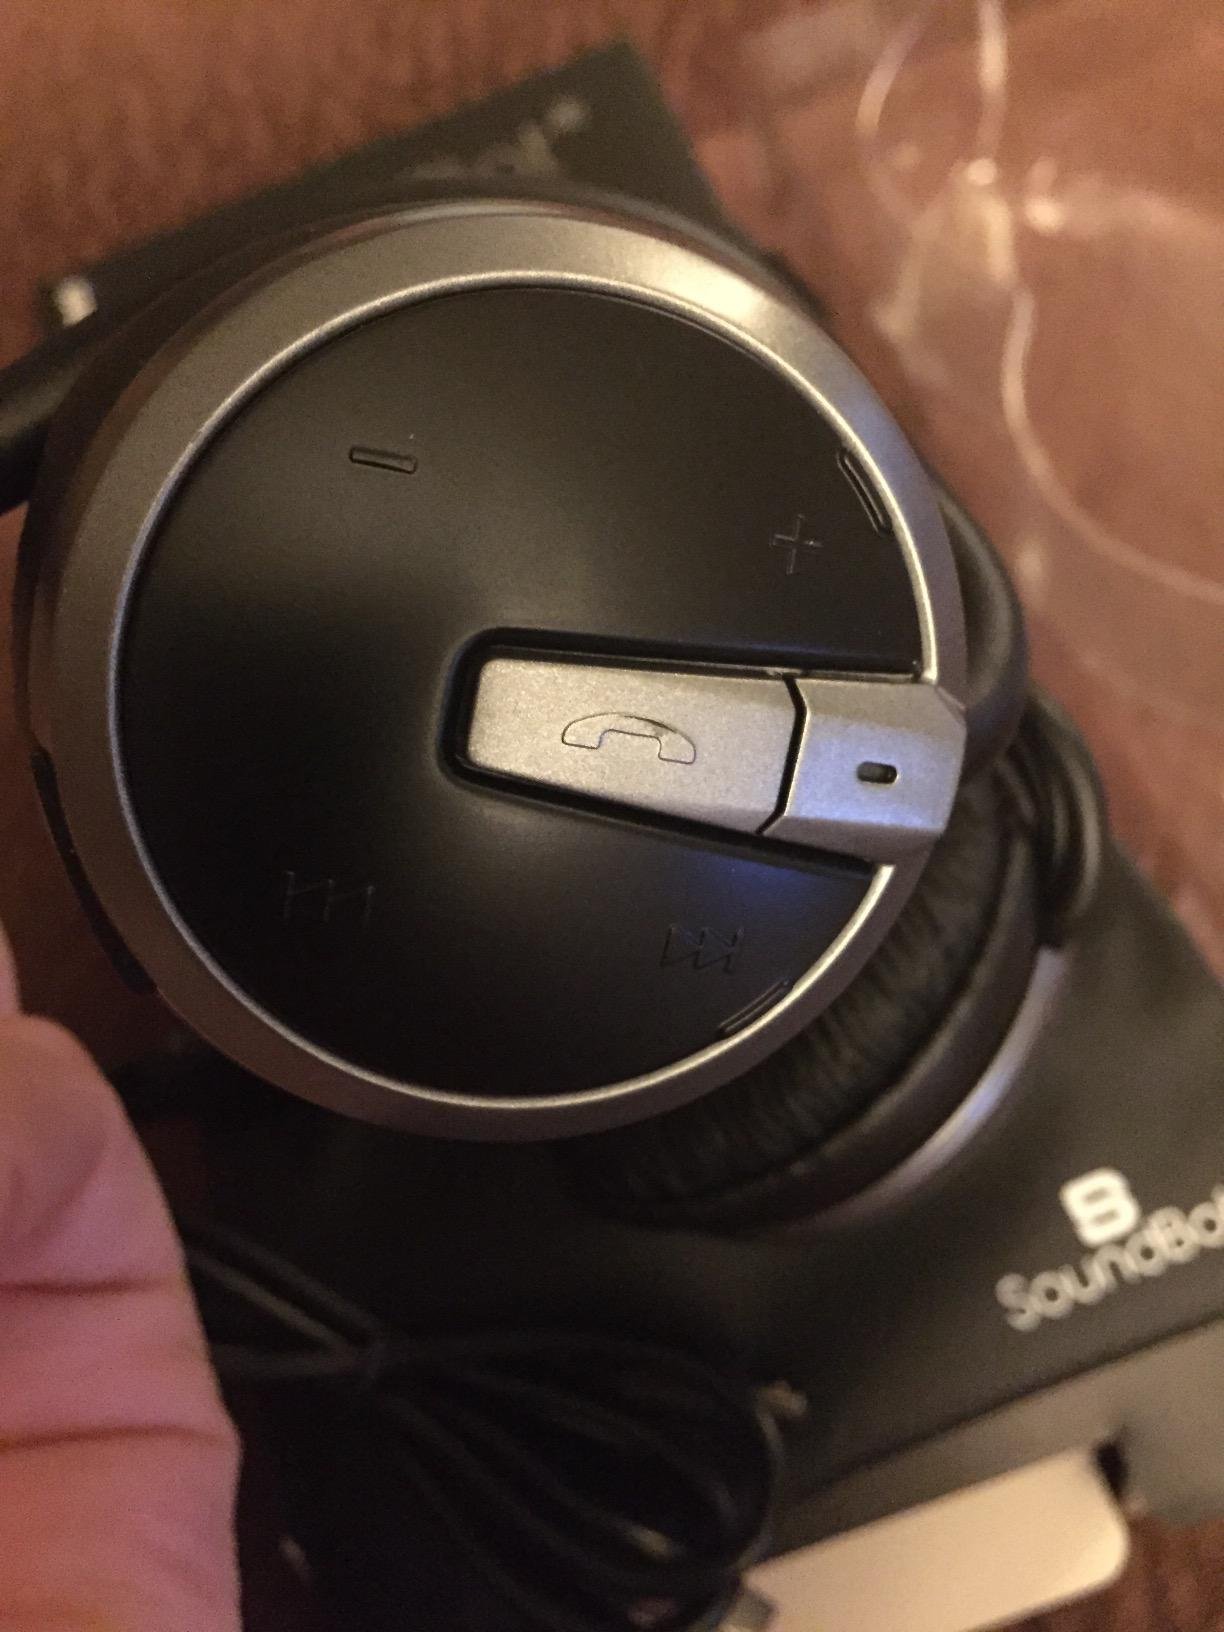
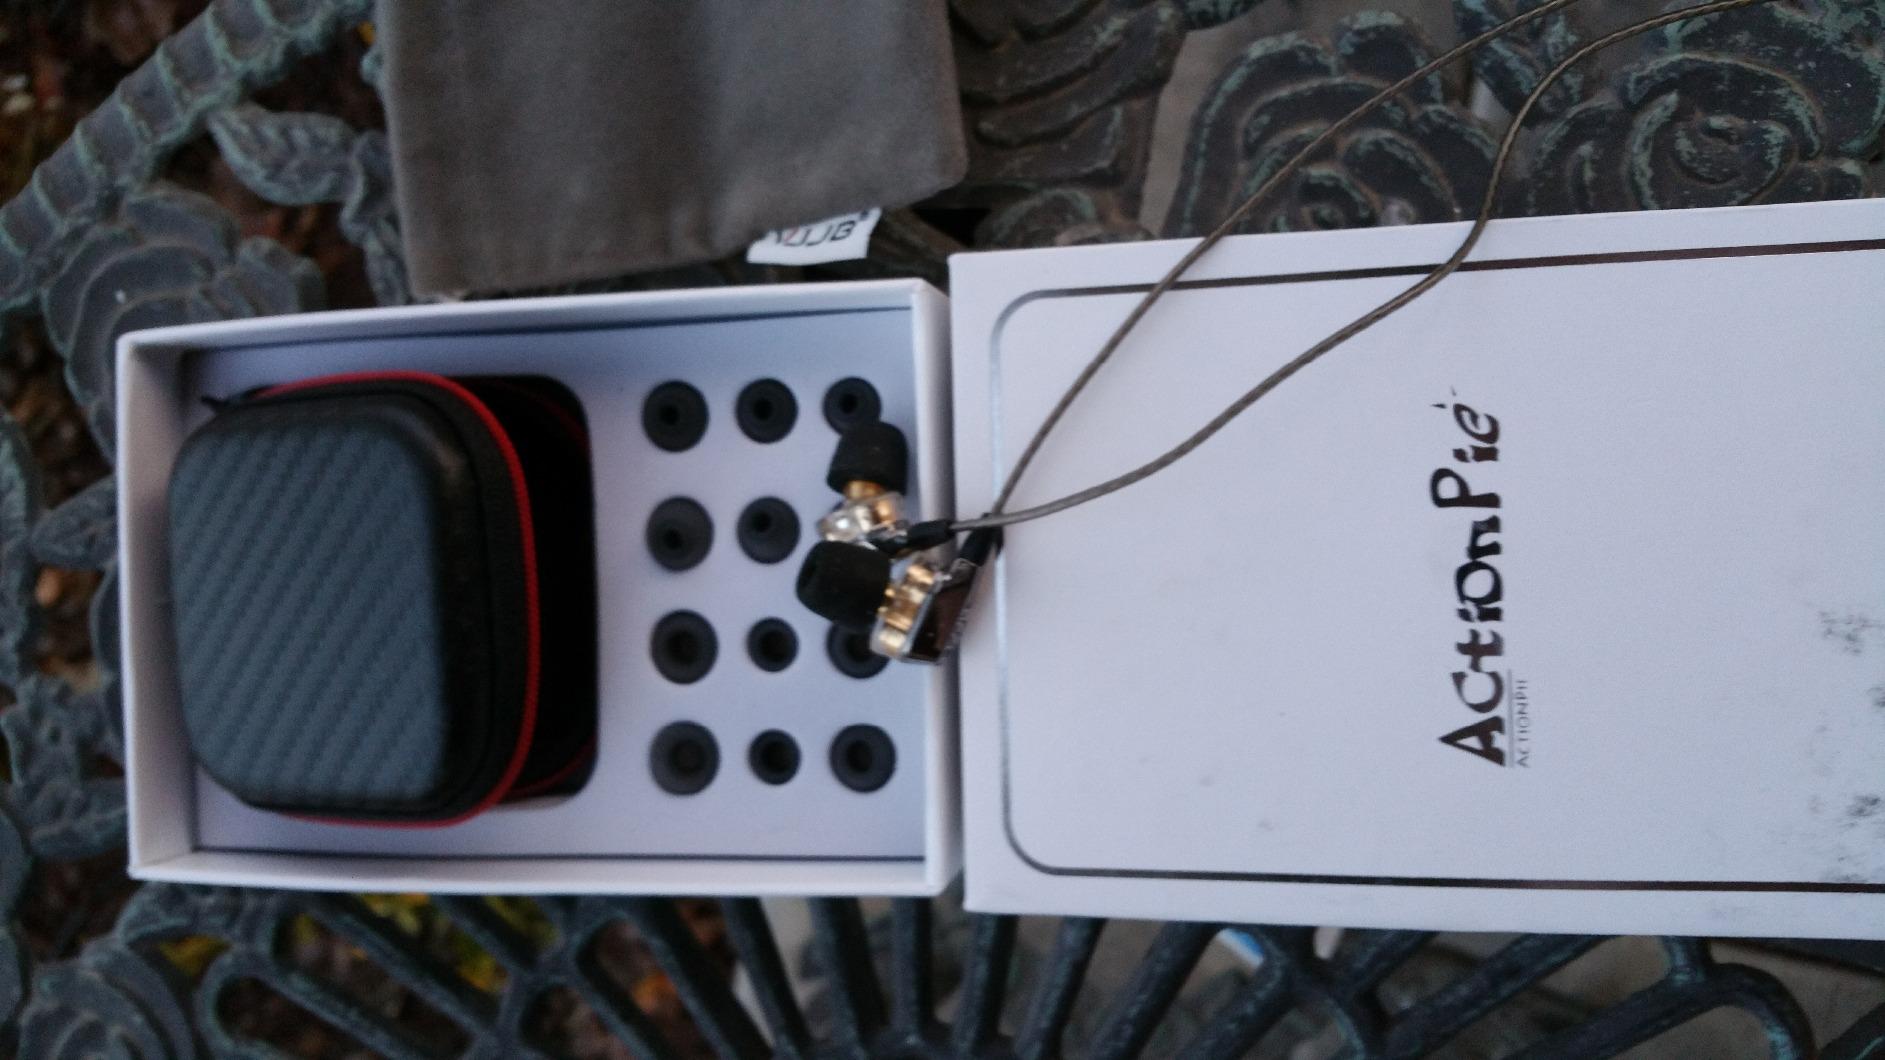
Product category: headphones
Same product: no